Somalia Governorate

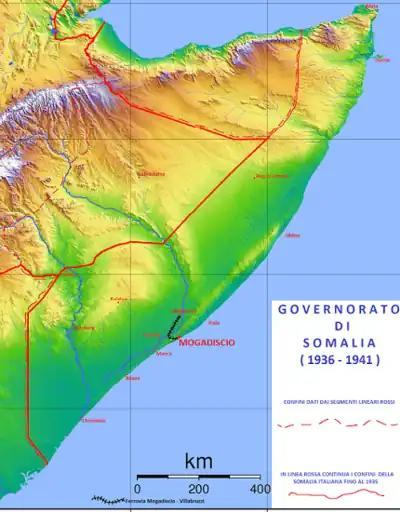
1936-1941 detailed Somalia Governorate map, with the Ogaden region annexed

In the summer of 1940, Italian forces conquered British Somaliland and incorporated it into the Somalia Governorate. British troops later re-seized the territory in March 1941.